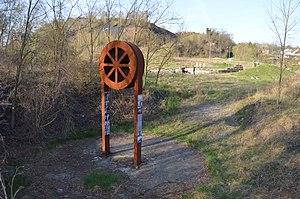
Ancien puits du Charbonnage de Gosson II à fr:Montegnée, Belgique
La Société anonyme des Charbonnages de Gosson-Kessales est une ancienne société d'exploitation de charbonnages de la région belge de Liège constituée en 1954 à partir des deux sociétés importantes des Charbonnages des Kessales à l'ouest et des Gosson, La Haye et Horloz réunis à l'est. Celles-ci sont elles-mêmes issues de la concentration progressive sur un siècle et demi d'une quinzaine de sociétés charbonnières. Sa concession d'activité se situait sur un territoire à l'ouest de la ville de Liège, en amont et en rive gauche de la Meuse.